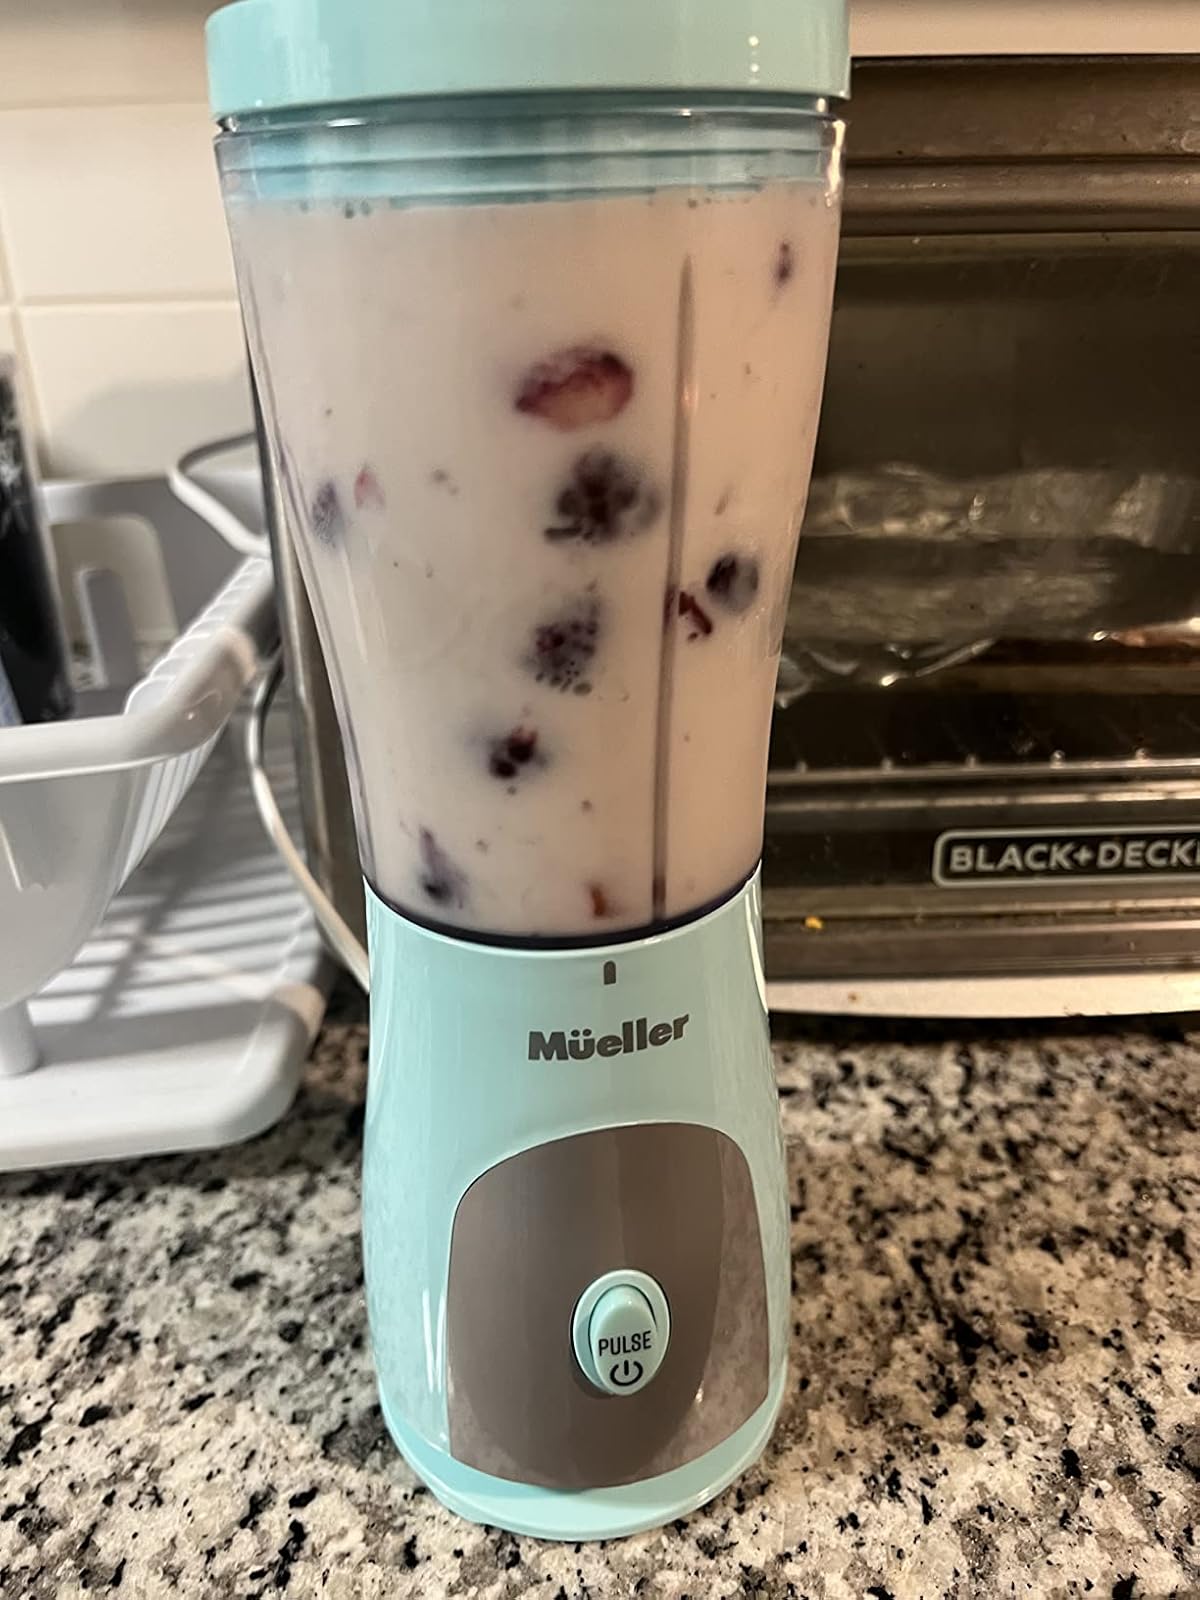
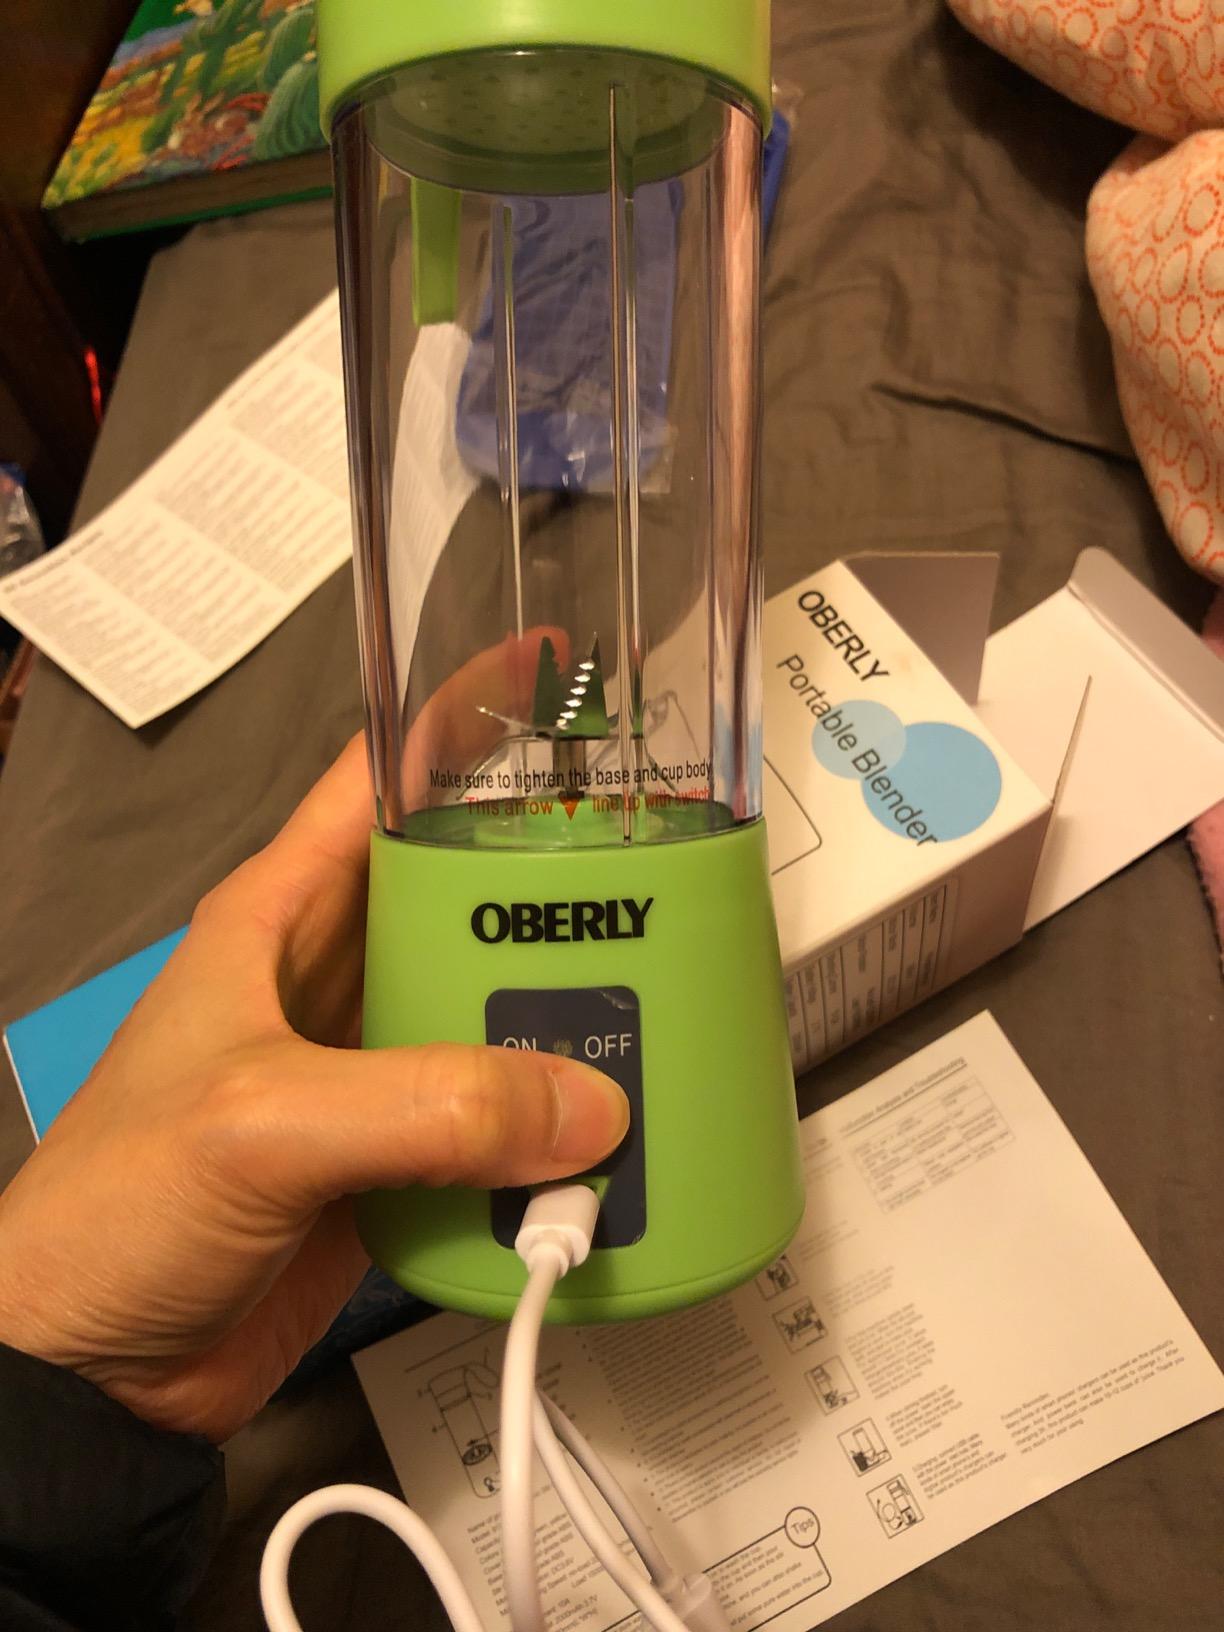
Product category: items_blender
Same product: no